Aristotelia rubidella

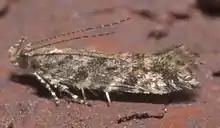
"Aristotelia rubidella", Hodges #1762, Size: 4.3 mm

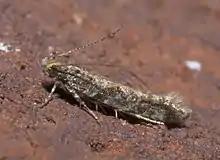
"Aristotelia rubidella", Hodges #1762, Size: 5.0 mm

Aristotelia rubidella is a moth of the family Gelechiidae. It was described by James Brackenridge Clemens in 1860. It is found in North America, where it has been recorded from Alabama, Alberta, Arkansas, British Columbia, California, Florida, Georgia, Illinois, Indiana, Iowa, Kentucky, Louisiana, Maine, Manitoba, Maryland, Massachusetts, Michigan, Mississippi, New Jersey, North Carolina, Ohio, Oklahoma, Ontario, Quebec, South Carolina, Tennessee, Texas, Virginia, Washington, West Virginia and Wisconsin.